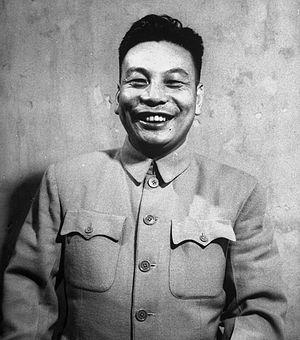
Le président de la république de Chine est le chef de l'État et le chef des forces armées de Taïwan, qui se considère comme assurant la continuité légitime de la Première République chinoise.